Benjamin Freakley

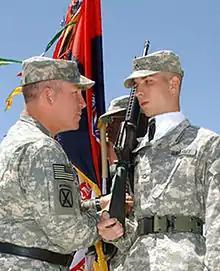
two men wearing army combat uniforms, one holding an M-4 as part of a color guard, the other placing a combat patch on the other's shoulder.

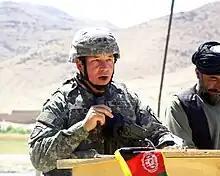
one man wearing an army combat uniform speaking at a podium in the foreground, an afghan man standing to the right in the background.

In 2005, Freakley commanded the 10th Mountain Division as it was deployed to Afghanistan, where he also became the commanding general of Combined Joint Task Force-76. In 2007, Freakley took command of Accessions Command, where he remained until he retired in 2012.